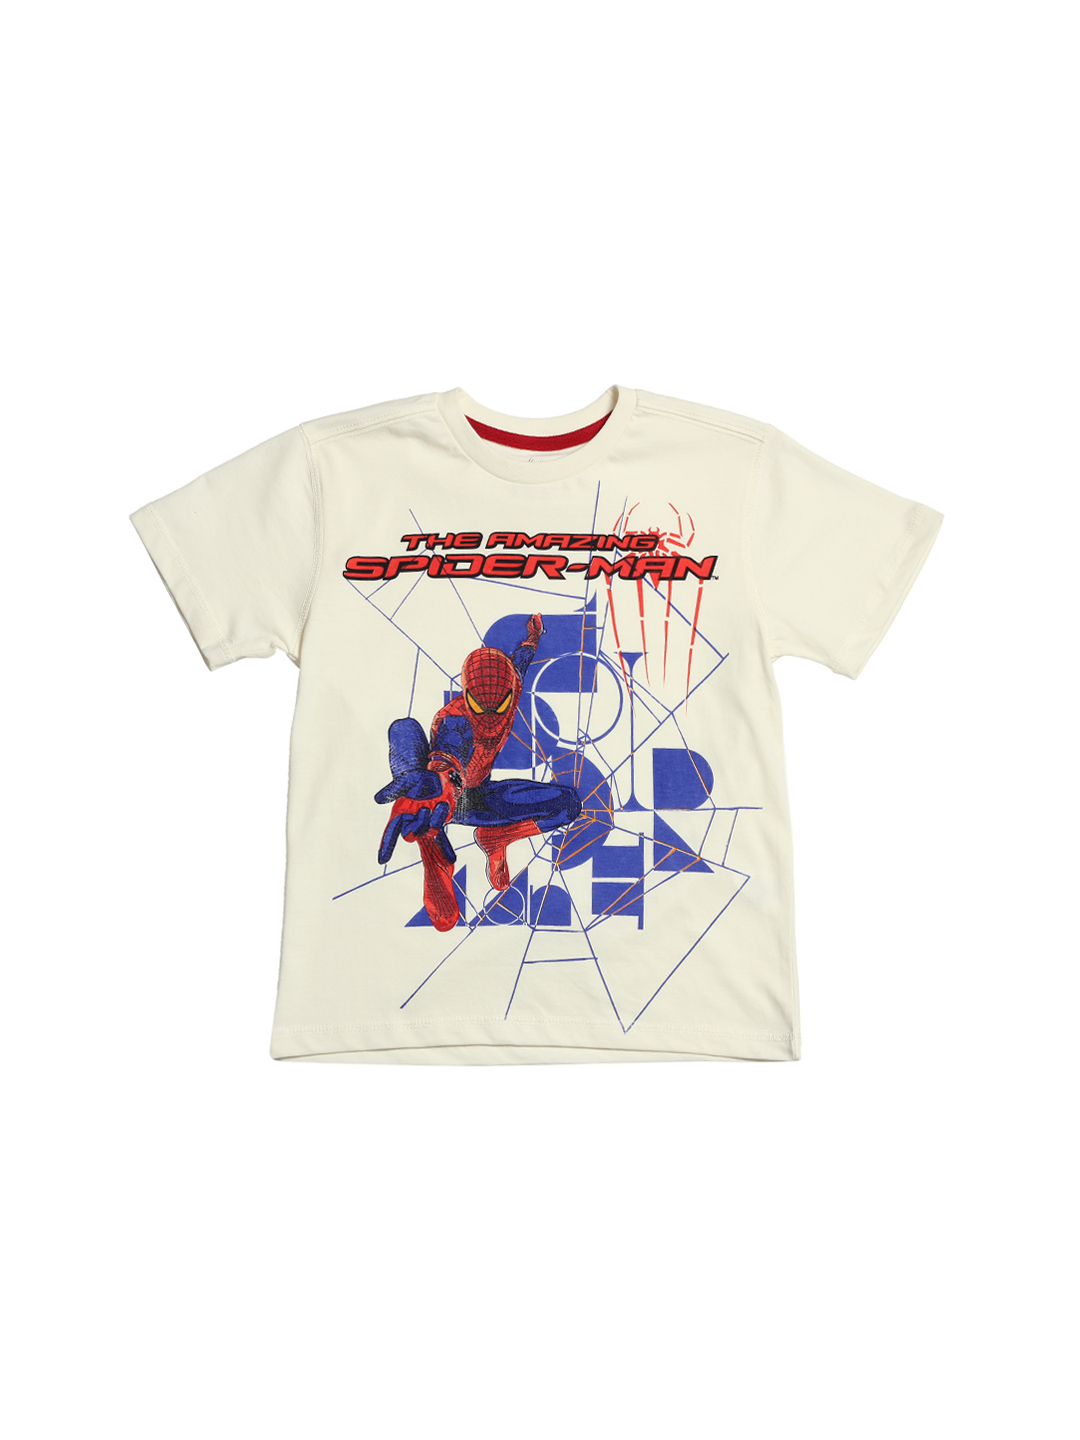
The Amazing Spiderman Boys Off White T-Shirt
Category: Apparel / Topwear / Tshirts
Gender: Boys
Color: Off White
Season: Summer 2012
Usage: Casual